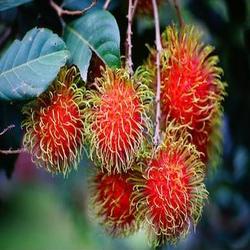
Label: Rambutan